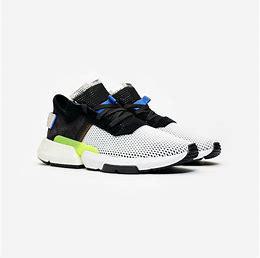
Brand: Adidas
Model: Pod S3 1